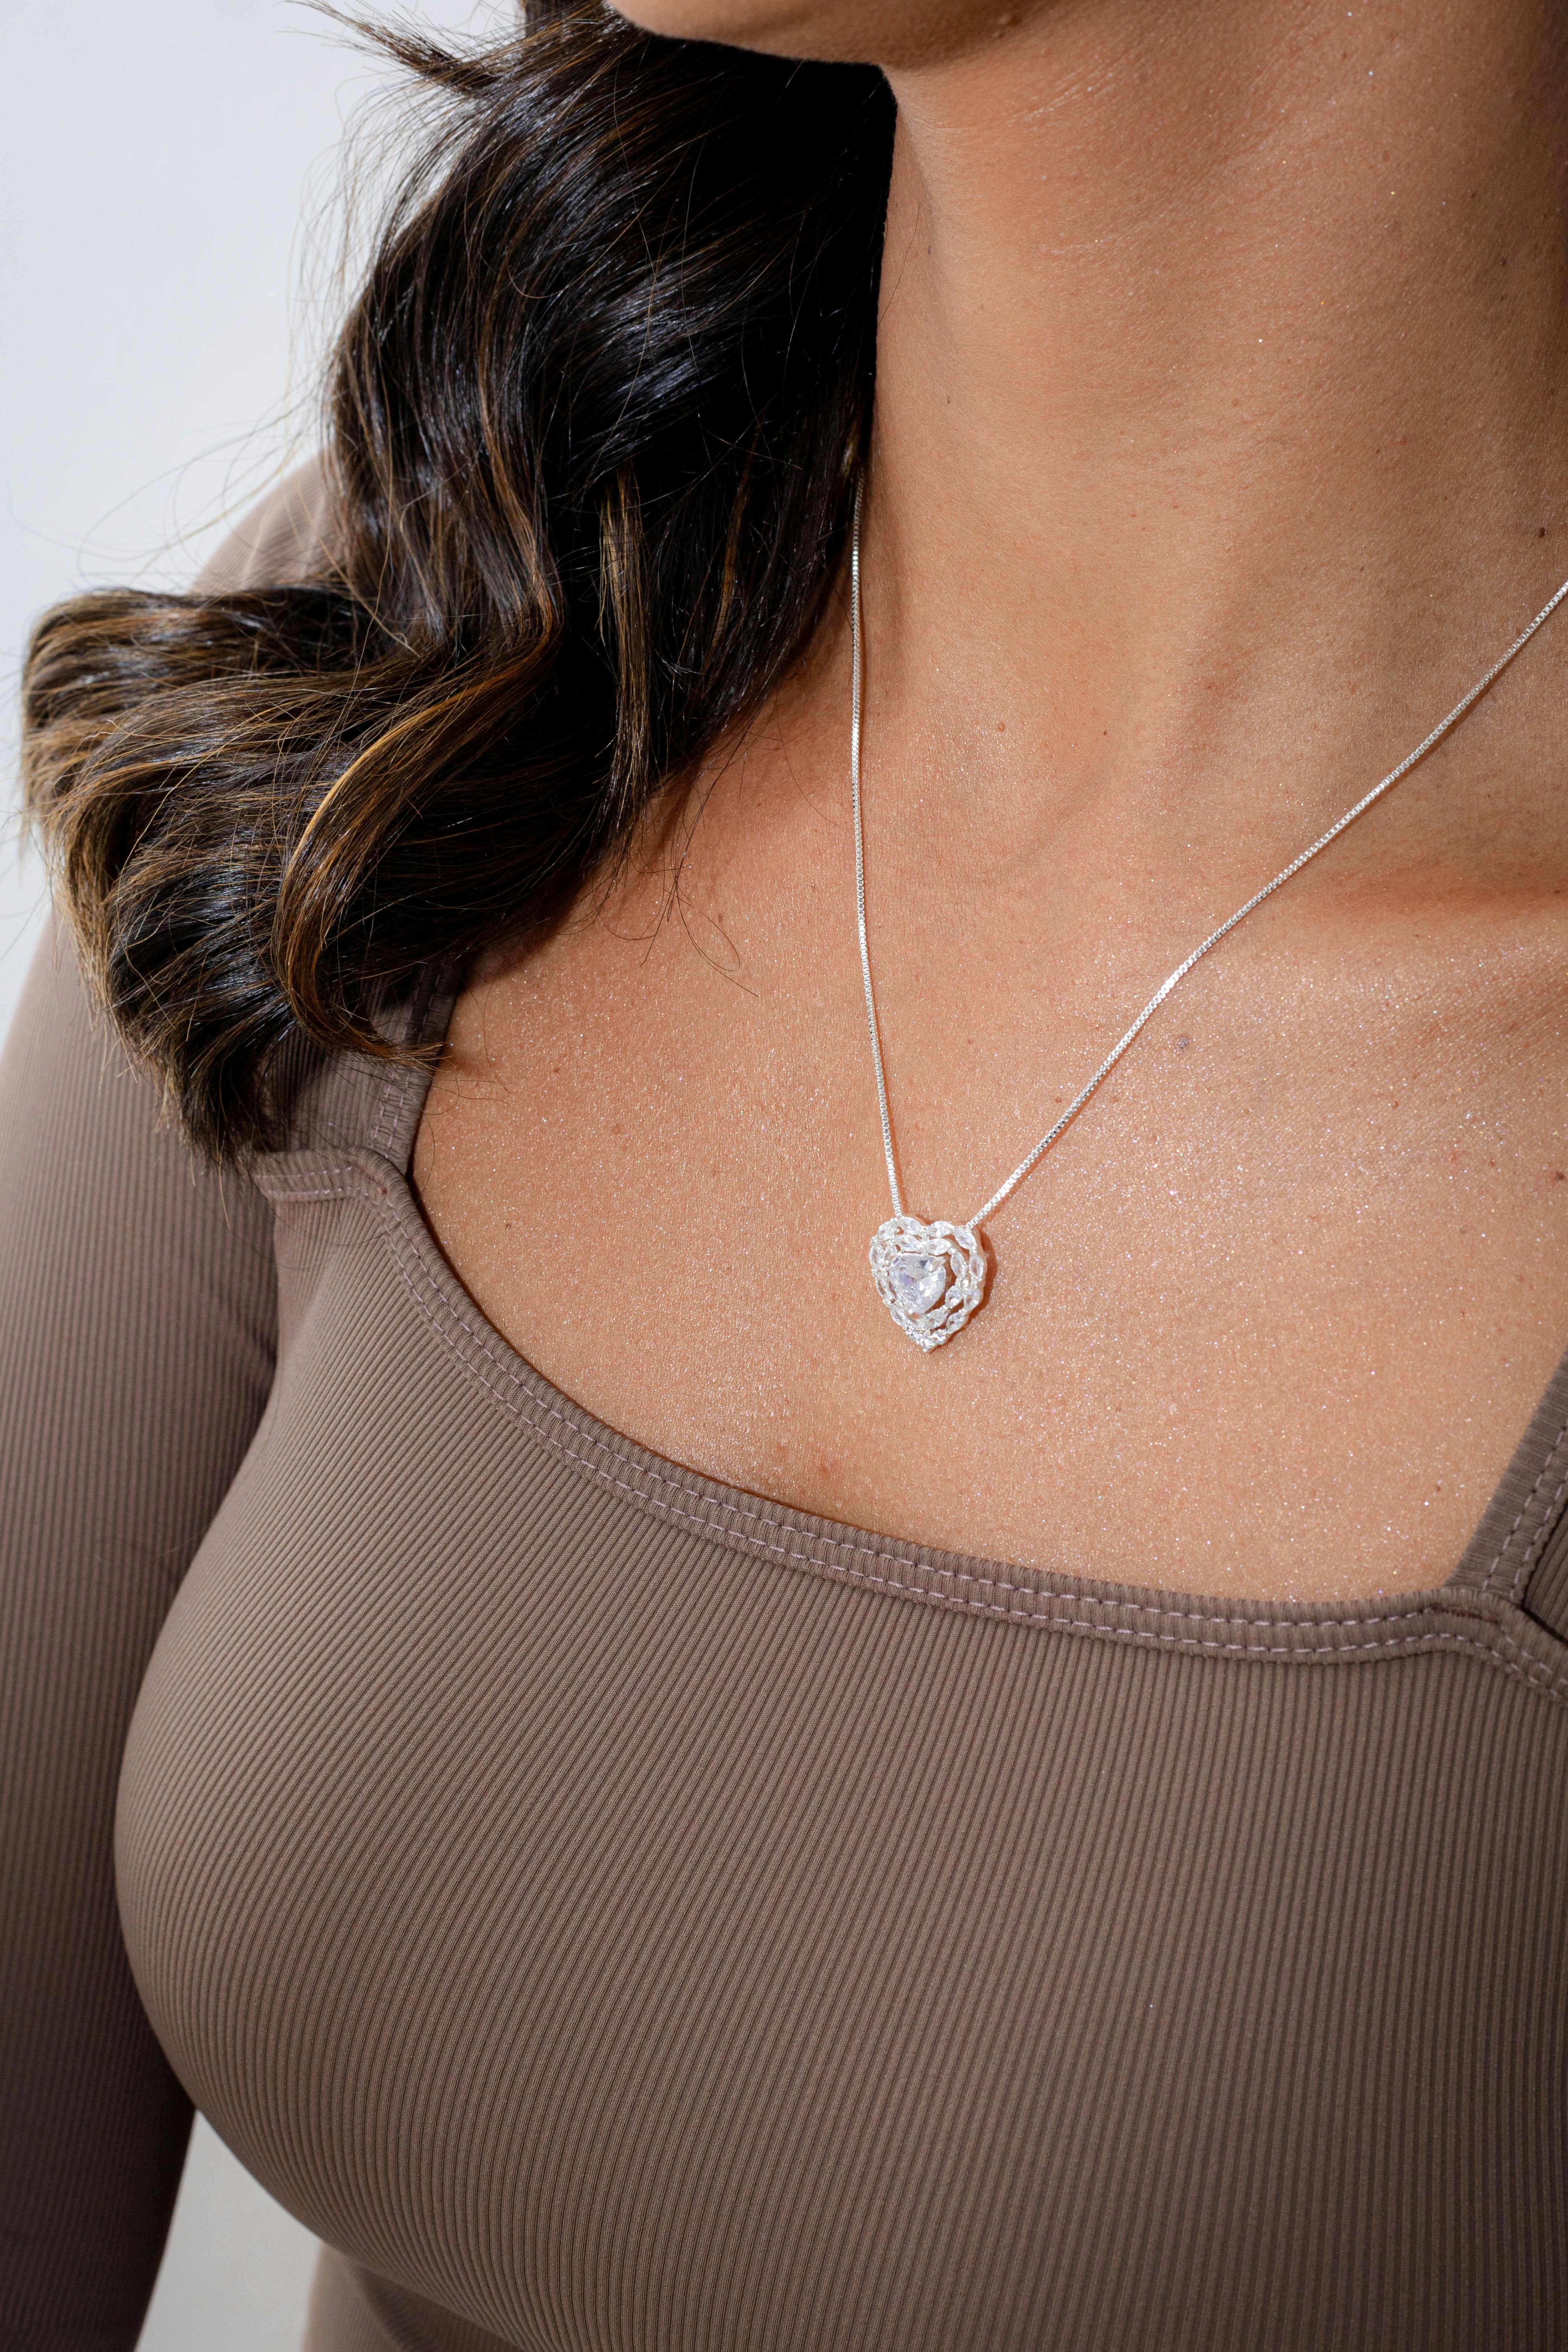
woman, hand, outerwear, arm, human body, neck, sleeve, body jewelry, chest, elbow, eyelash, waist, sunglasses, eyewear, trunk, jewellery, abdomen, human leg, fashion accessory, brown hair, pattern, flesh, back, metal, necklace, jewelry making